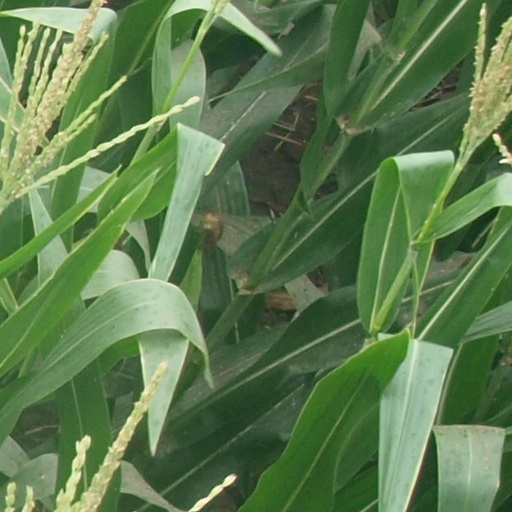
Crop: maize; corn